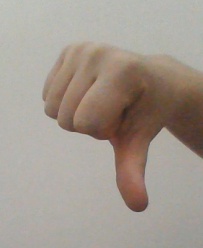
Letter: waw